Portarlington, Victoria

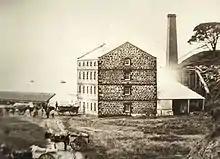
The Old Mill at Portarlington.

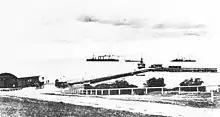
Steamers at Portarlington Pier in 1911.

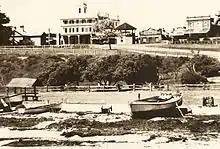
View of Portarlington beach and foreshore, with the Grand Hotel and Rotunda in the background.

The township of Portarlington was formally surveyed around 1850 and was at that time named Drayton. It was renamed Portarlington in 1851, reportedly in honour of the English peer, Sir Henry Bennet, 1st Earl of Arlington. However, it is also suggested, and seems more likely, that owing to the number of early Irish settlers in the area, the town was named after the town in Ireland of the same name (founded by Sir Henry Bennet in 1666). The newly surveyed township was neatly laid out, with broad streets, and planted with English elms and pines.